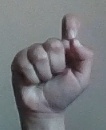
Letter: fa